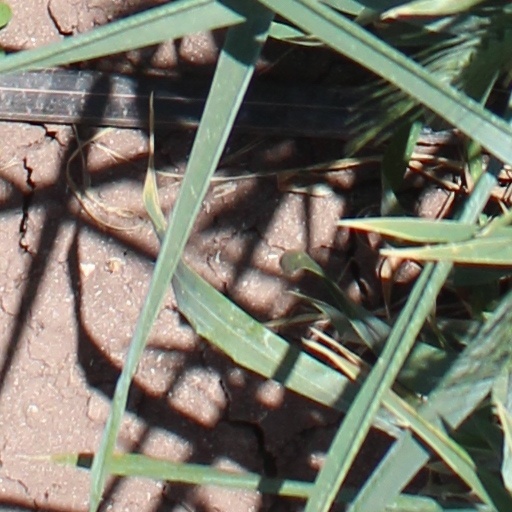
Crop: wheat